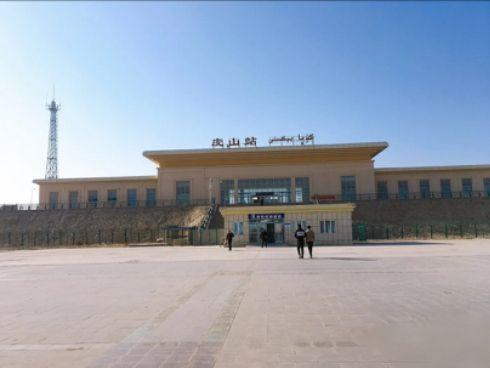
地标名称：皮山站
所在城市：和田地区·皮山县